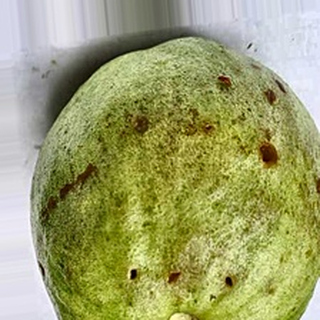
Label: guava_fruit_fly